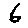
Label: 6